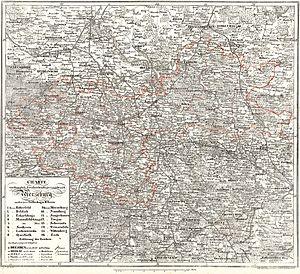
Le district de Mersebourg est l'un des trois districts de la province de Saxe, voisin de celui de Magdebourg et d'Erfurt, créés en 1815. Au cours de son histoire, ses frontières changent plusieurs fois et existe jusqu'à la dissolution de la province de Saxe le 1ᵉʳ juillet 1944. Il est remplacé par la province de Halle-Mersebourg.